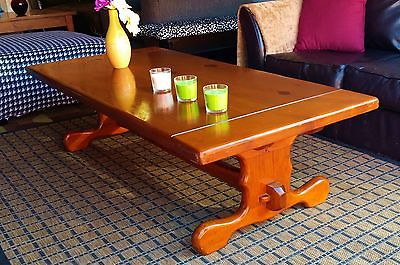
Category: table